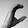
ASL letter: C